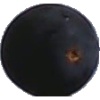
Label: Grape Blue 1